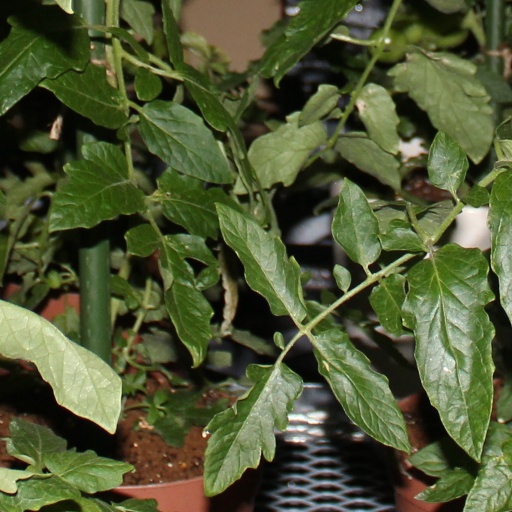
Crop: tomato